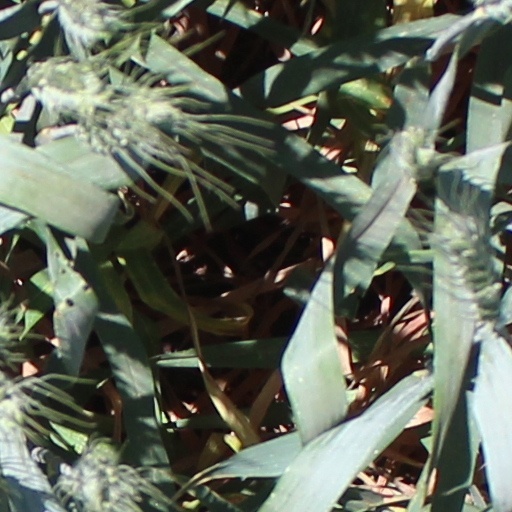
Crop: wheat